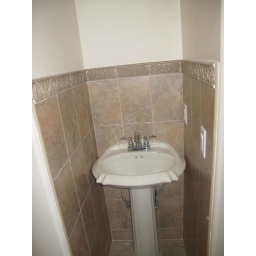
sink in hallway next to toilet